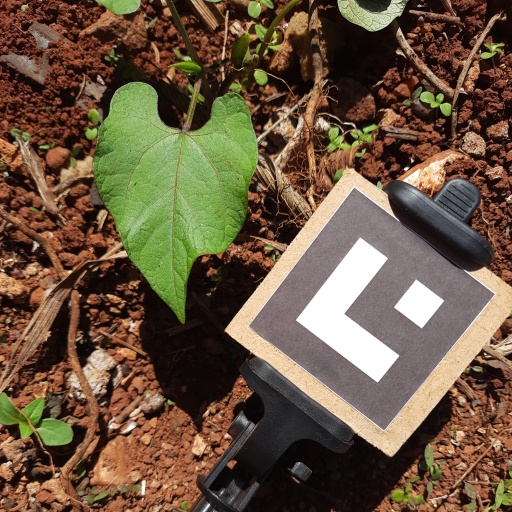
Observations: wavy surface, no eating holes, under sunlight